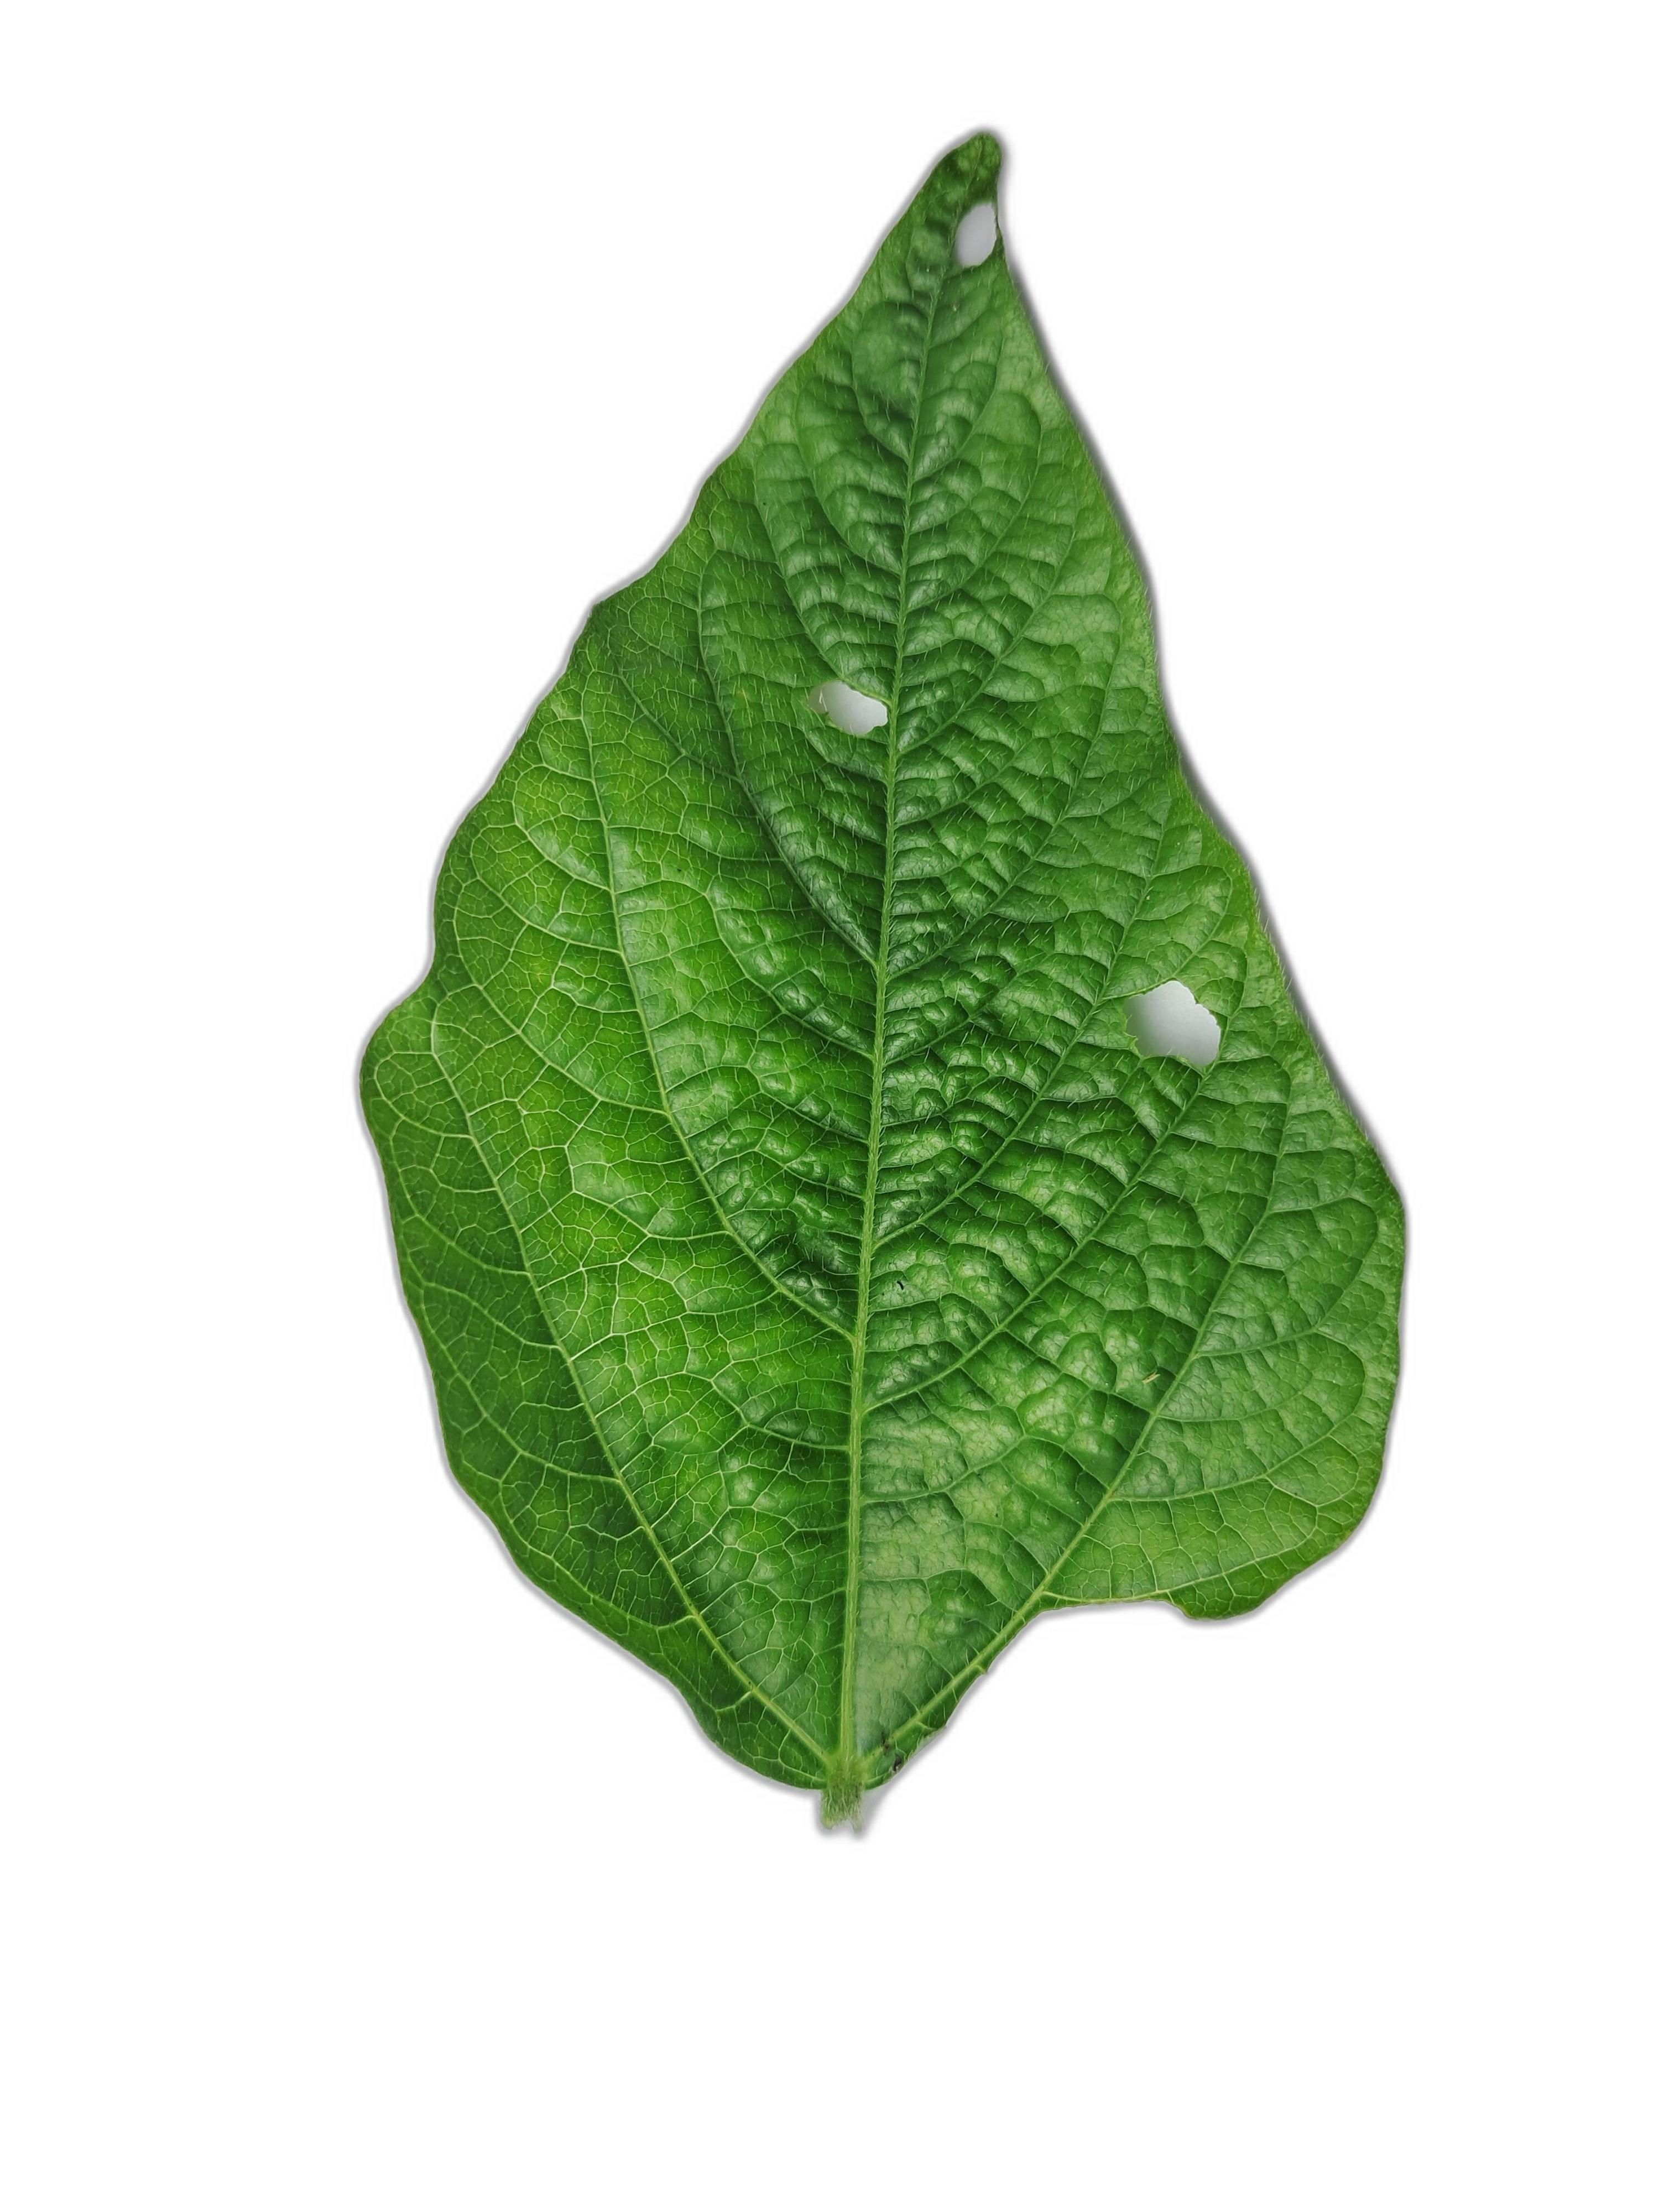
Label: Leaf Crinkle